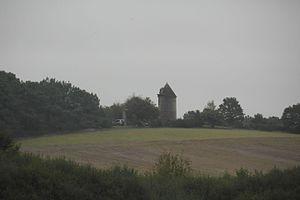
Moulin de Pomméniac.
Le moulin de Pomméniac est un moulin à vent situé en région Bretagne, dans le département d'Ille-et-Vilaine, au sud de la commune de Bain-de-Bretagne au lieudit Pomméniac.